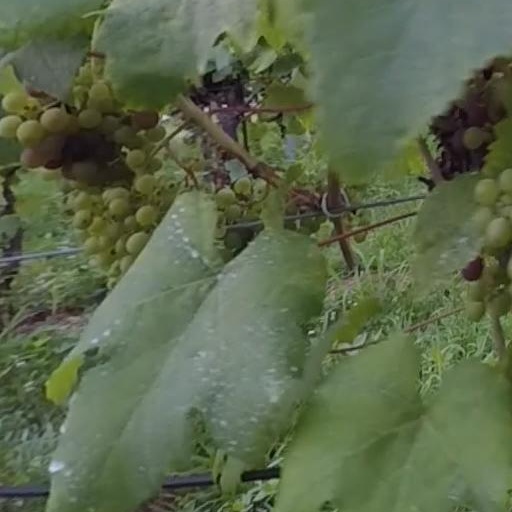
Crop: grape